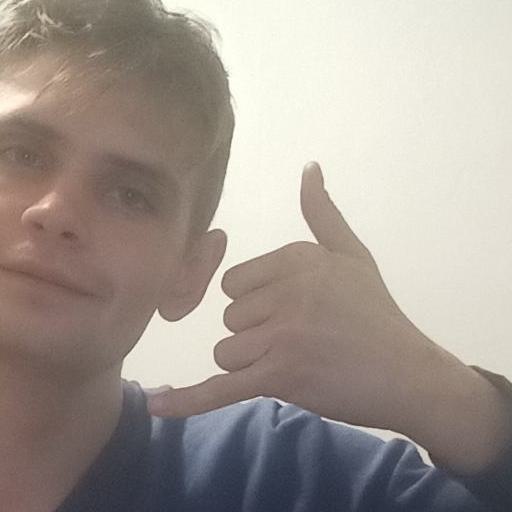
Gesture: call